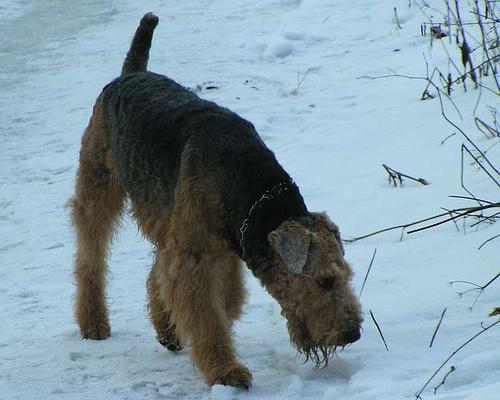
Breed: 200-n000008-Airedale